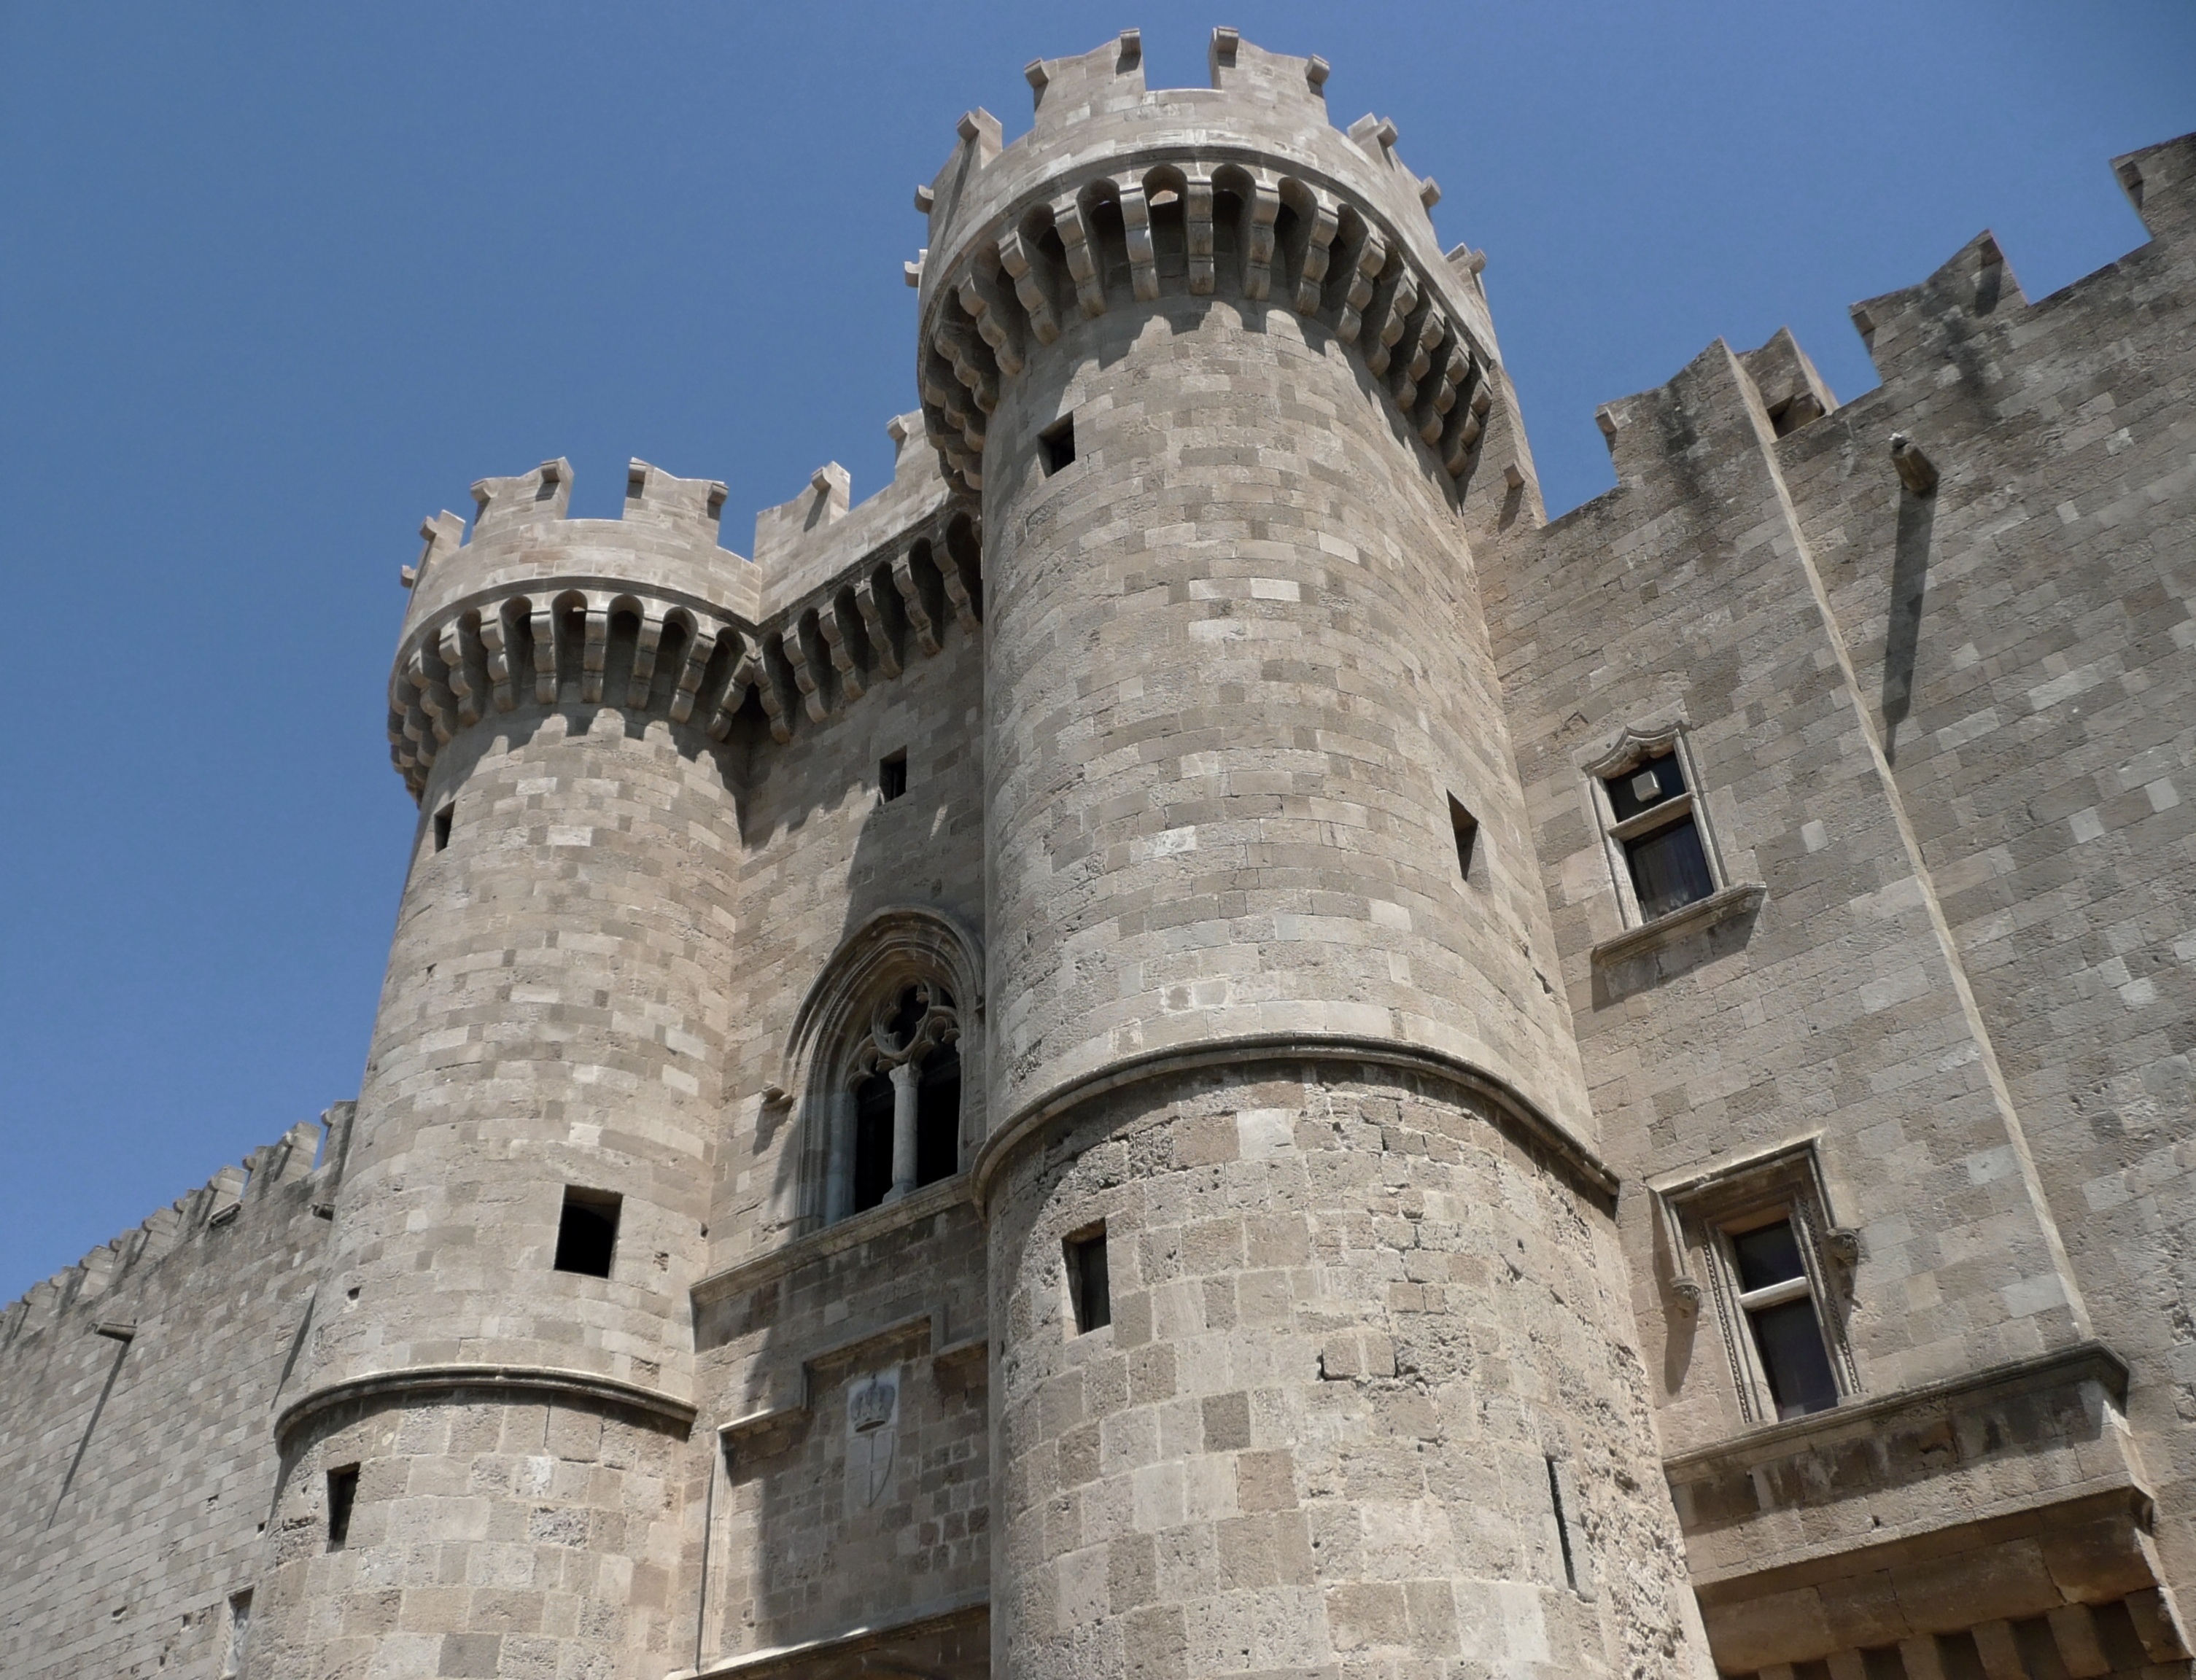
architecture, building, palace, tower, castle, landmark, fortification, place of worship, medieval architecture, knight, monastery, greece, history, rhodes, historic site, ancient history, rhodes greece, grand masters palace rhodes, rhodes town, city of rhodes